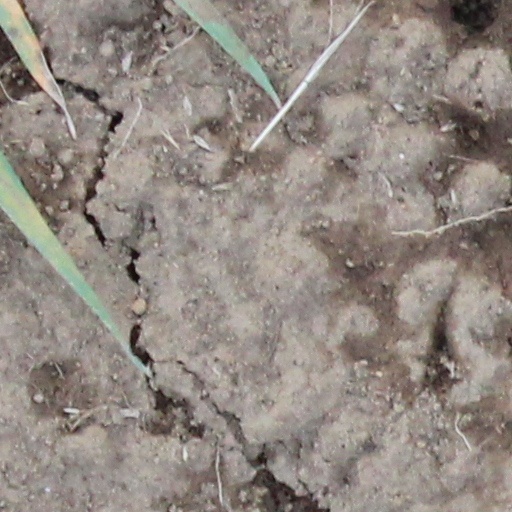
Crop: wheat